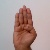
The image shows a hand gesture representing the letter 'B' in Indian Sign Language.